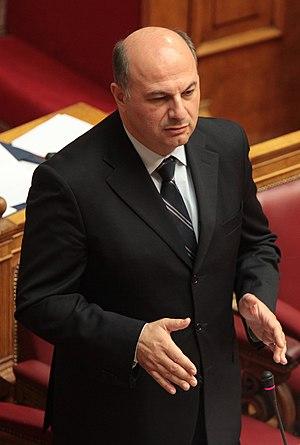
Konstantínos Tsiáras, né le 2 juillet 1966 à Kardítsa en Grèce, est un homme politique grec.